BBC Radio Norfolk

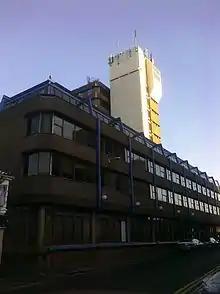
Norfolk Tower on Surrey Street in Norwich. BBC Radio Norfolk was based on its ground floor from 1980 until 2003.

BBC Local Radio originally launched in 1967 but it was not until more than a decade later that local radio in East Anglia was to become a reality. Therefore, the BBC's only radio coverage of the East Anglia throughout this period was a regional weekday breakfast show opt-out from BBC Radio 4 called "Roundabout East Anglia", plus five-minute summaries at lunchtime and teatime. It covered the same area as the BBC's "Look East" regional television news programme. Like "Look East", "Roundabout East Anglia" also broadcast from BBC East's regional headquarters at All Saint's Green in Norwich.